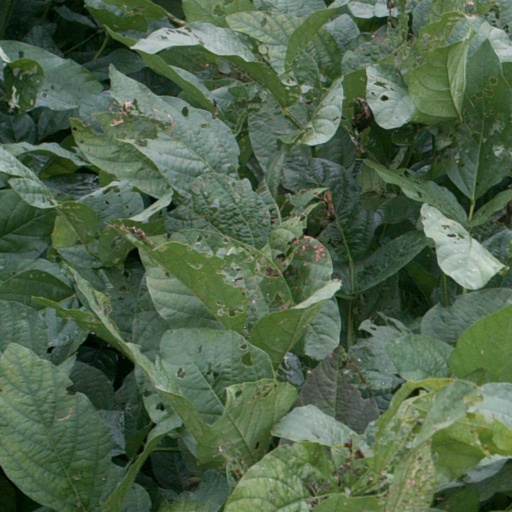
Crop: soybean